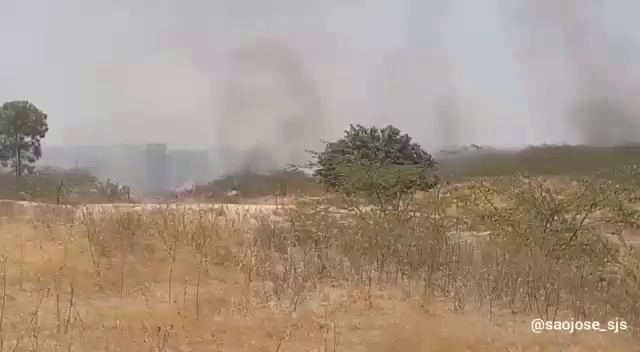
Fire: no
Smoke: yes